Natalia Oreiro

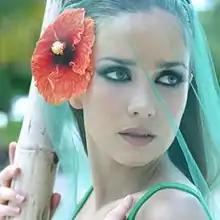
Oreiro in 2005"

On 1 June 2002, her third studio album "Turmalina" was released by BMG Ariola Argentina. "Turmalina" was produced by Latin record producer Kike Santander and is a combination of styles such as rock, pop and 50's and 60's sounds. On this album, Oreiro wrote and composed the songs: "Alas De Libertad" which is inspired by kids she met some time ago in the city of Jujuy, Argentina; "Mar" tells the love story between a sailor and his girlfriend. Natalia also contributed to the lyrics of "Cayendo". "Que Digan Lo Que Quieran" is "Turmalina"'s first single. The official Uruguayan 2002 World Cup song "Pasión Celeste" is recorded with Fredy Bessio. "Cuesta arriba, cuesta abajo" was the opening song of the soap opera "Kachorra" ("Runaway Lady"). "Kachorra" ended with a rating lower than 20 points in Argentina.